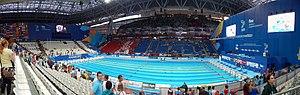
La Kazan Arena est un stade situé à Kazan en Russie. Domicile du FK Rubin Kazan, il accueille la Coupe du monde de football de 2018.